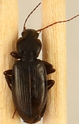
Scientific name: Calathus advena
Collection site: Rocky Mountains NEON (RMNP), plot RMNP_008